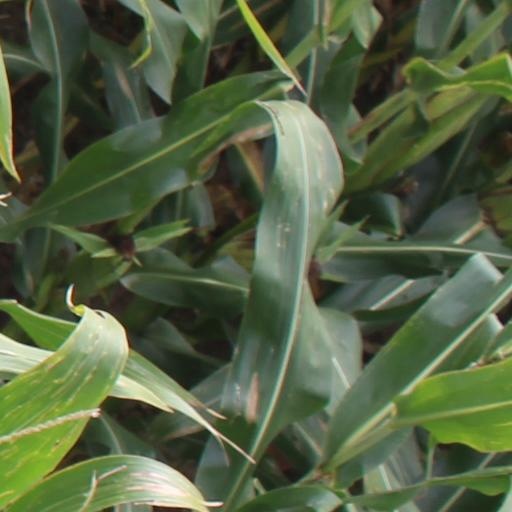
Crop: maize; corn